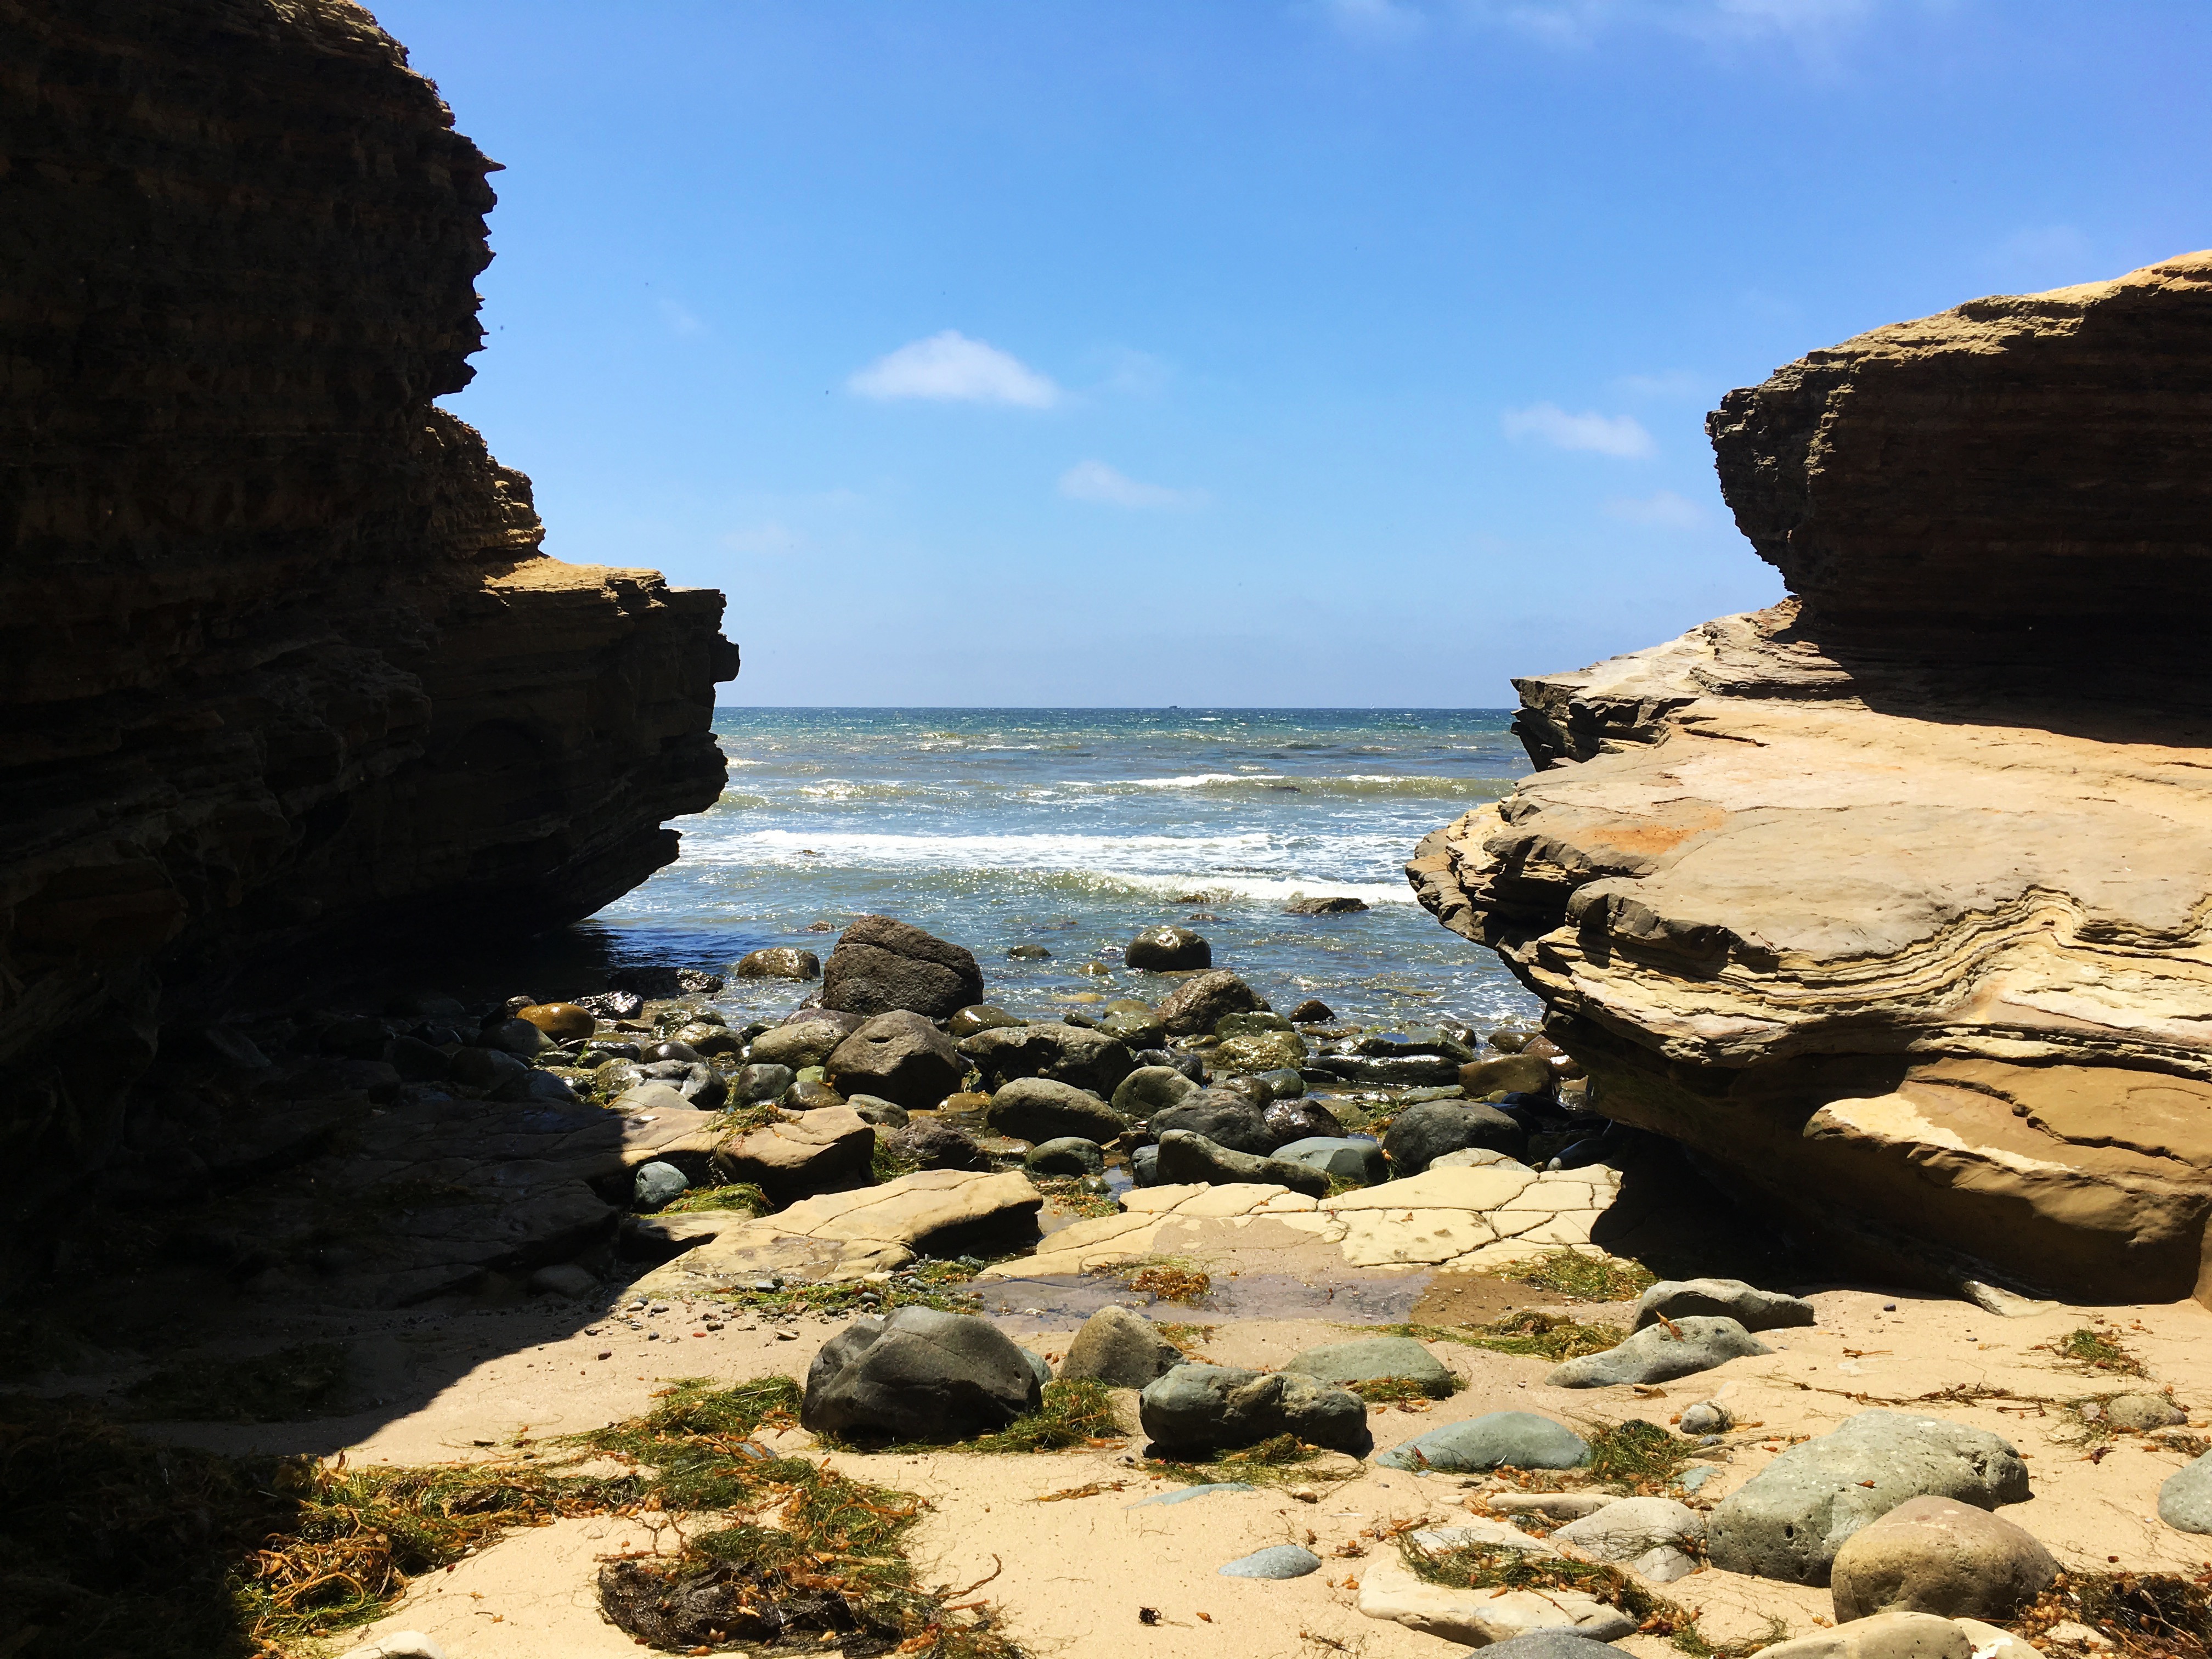
beach, landscape, sea, coast, sand, rock, ocean, shore, wave, vacation, formation, cliff, cove, bay, stack, terrain, material, body of water, geology, cape